Antigastra catalaunalis

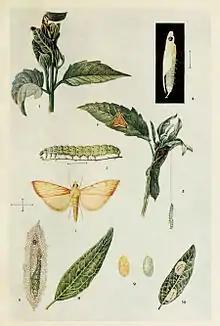
Image by Harold Maxwell-Lefroy

Antigastra catalaunalis is a species of moth of the family Crambidae. The species was first described by Philogène Auguste Joseph Duponchel in 1833. It is endemic to tropical and subtropical areas (South Asia, Malay Archipelago, Africa), but is also found in other areas due to its migratory nature.